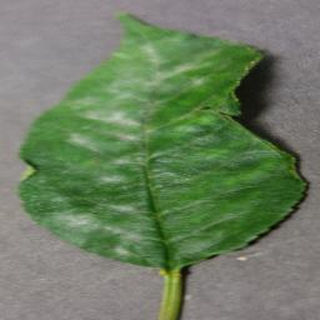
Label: cherry_powdery_mildew